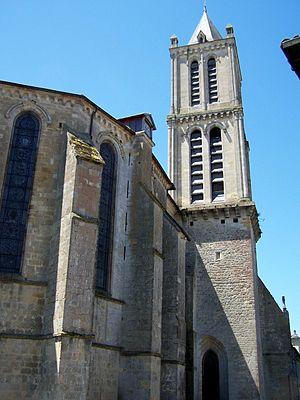
Église Saint-Pierre de La Réole, Gironde, France
Cet article recense les monuments historiques français classés en 1846.
L'église Saint-Pierre est une église catholique située dans la commune de La Réole, dans le département de la Gironde, en France.
Cet article recense les monuments historiques de l'arrondissement de Langon, dans le département de la Gironde, en France.